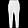
Label: Trouser